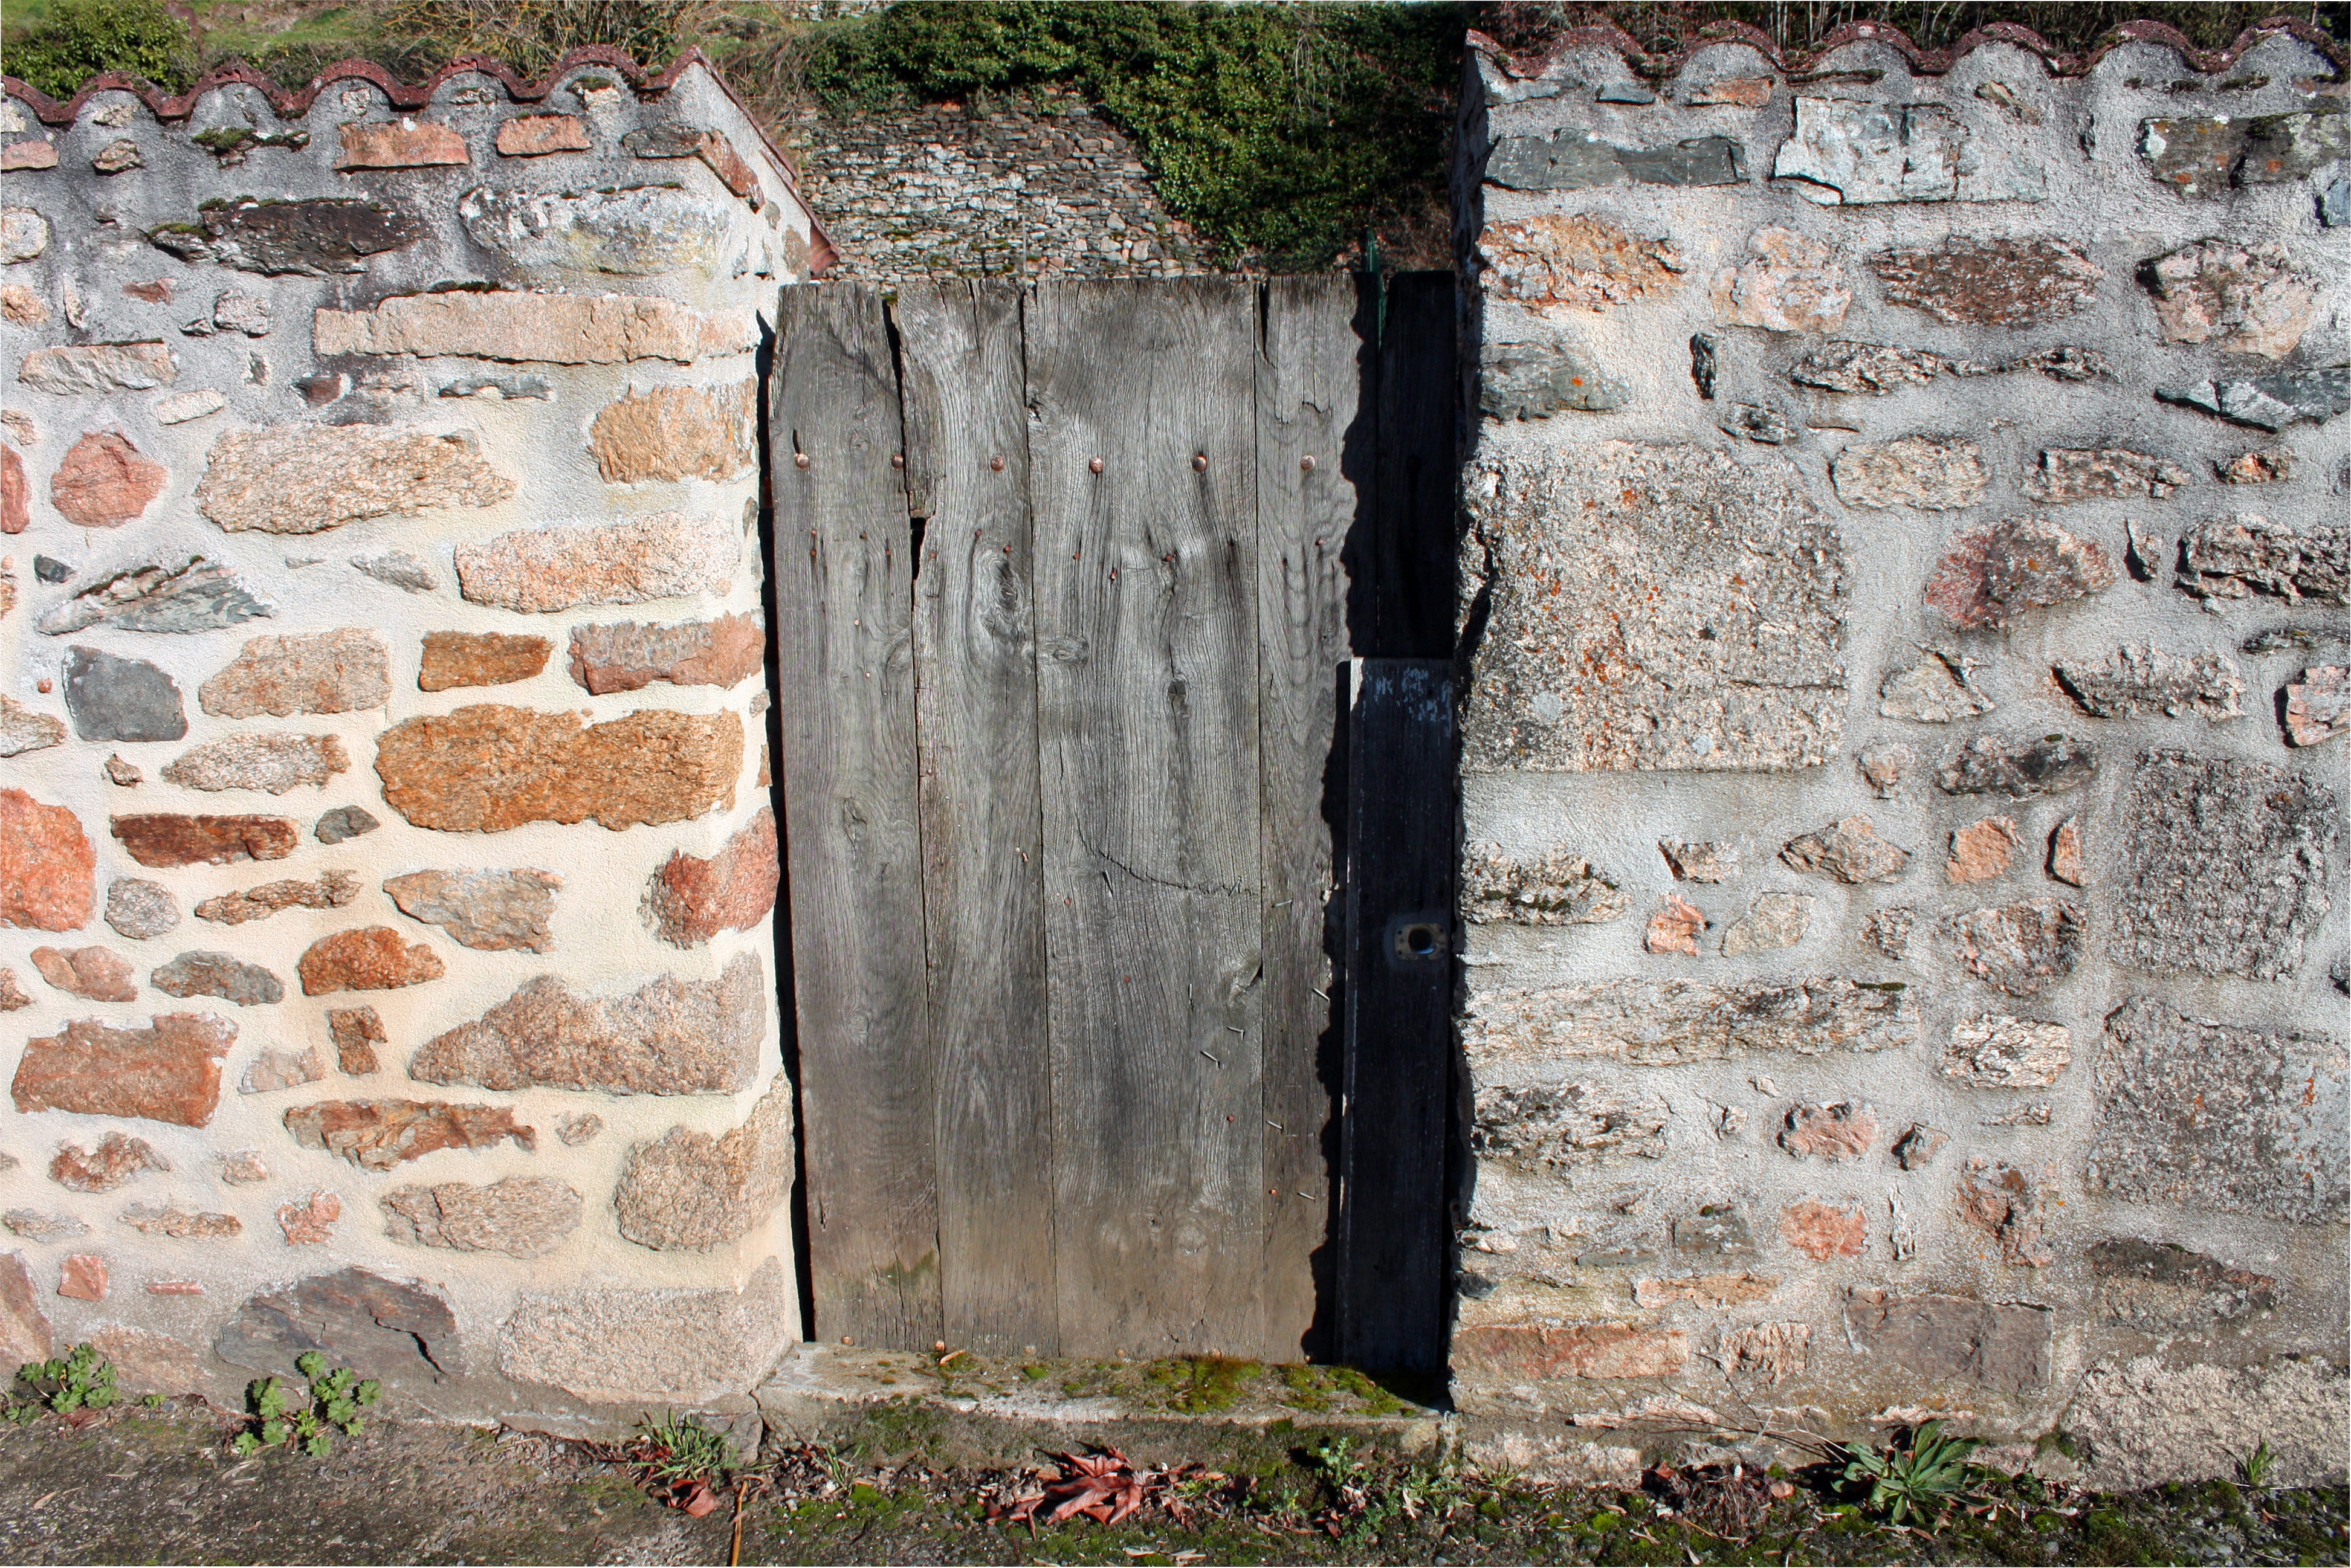
rock, texture, old, wall, rustic, stone wall, gate, brick, brick wall, weathered, ruins, stonework, gateway, wooden gate, garden door, door in wall, ancient history, shabby door, old exterior door, stone wall door